Alvvays

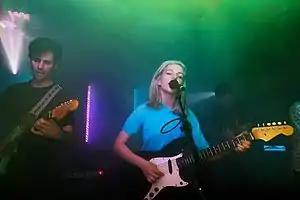
Alvvays performing in London, UK, 2014

Alvvays (pronounced "always") is a Canadian indie pop band formed in 2011, originating from Charlottetown, Prince Edward Island, and subsequently based in Toronto, Ontario. It consists of Molly Rankin (vocals and guitar), Kerri MacLellan (keyboards), Alec O'Hanley (guitars), and Sheridan Riley (drums). Their self-titled debut studio album, released in 2014, topped the US college charts. Their second studio album, "Antisocialites", was released on September 8, 2017. Their third studio album, "Blue Rev", was released on October 7, 2022.